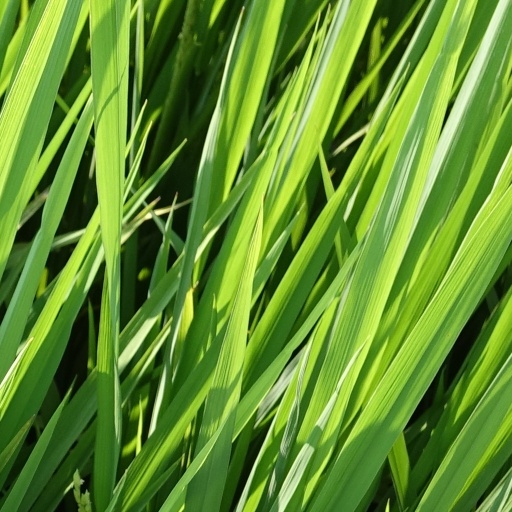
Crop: rice